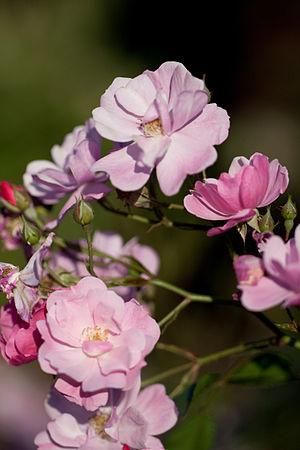
'Lavender Dream' est un cultivar de rosier obtenu en 1984 par le rosiériste néerlandais G. Peter Ilsink. Il est fort répandu dans les jardins de nombreux pays.